High-speed rail

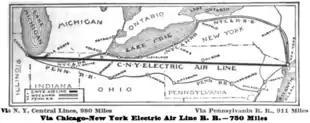
1907 map showing the projected Chicago–New York Electric Air Line Railroad

In 1891, engineer Károly Zipernowsky proposed a high-speed line from Vienna to Budapest for electric railcars at . In 1893 Wellington Adams proposed an air-line from Chicago to St. Louis of , at a speed of only .